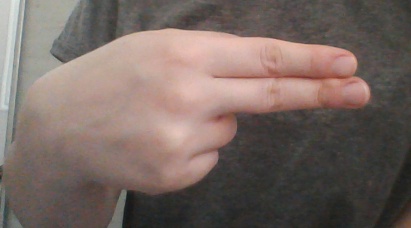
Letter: ain